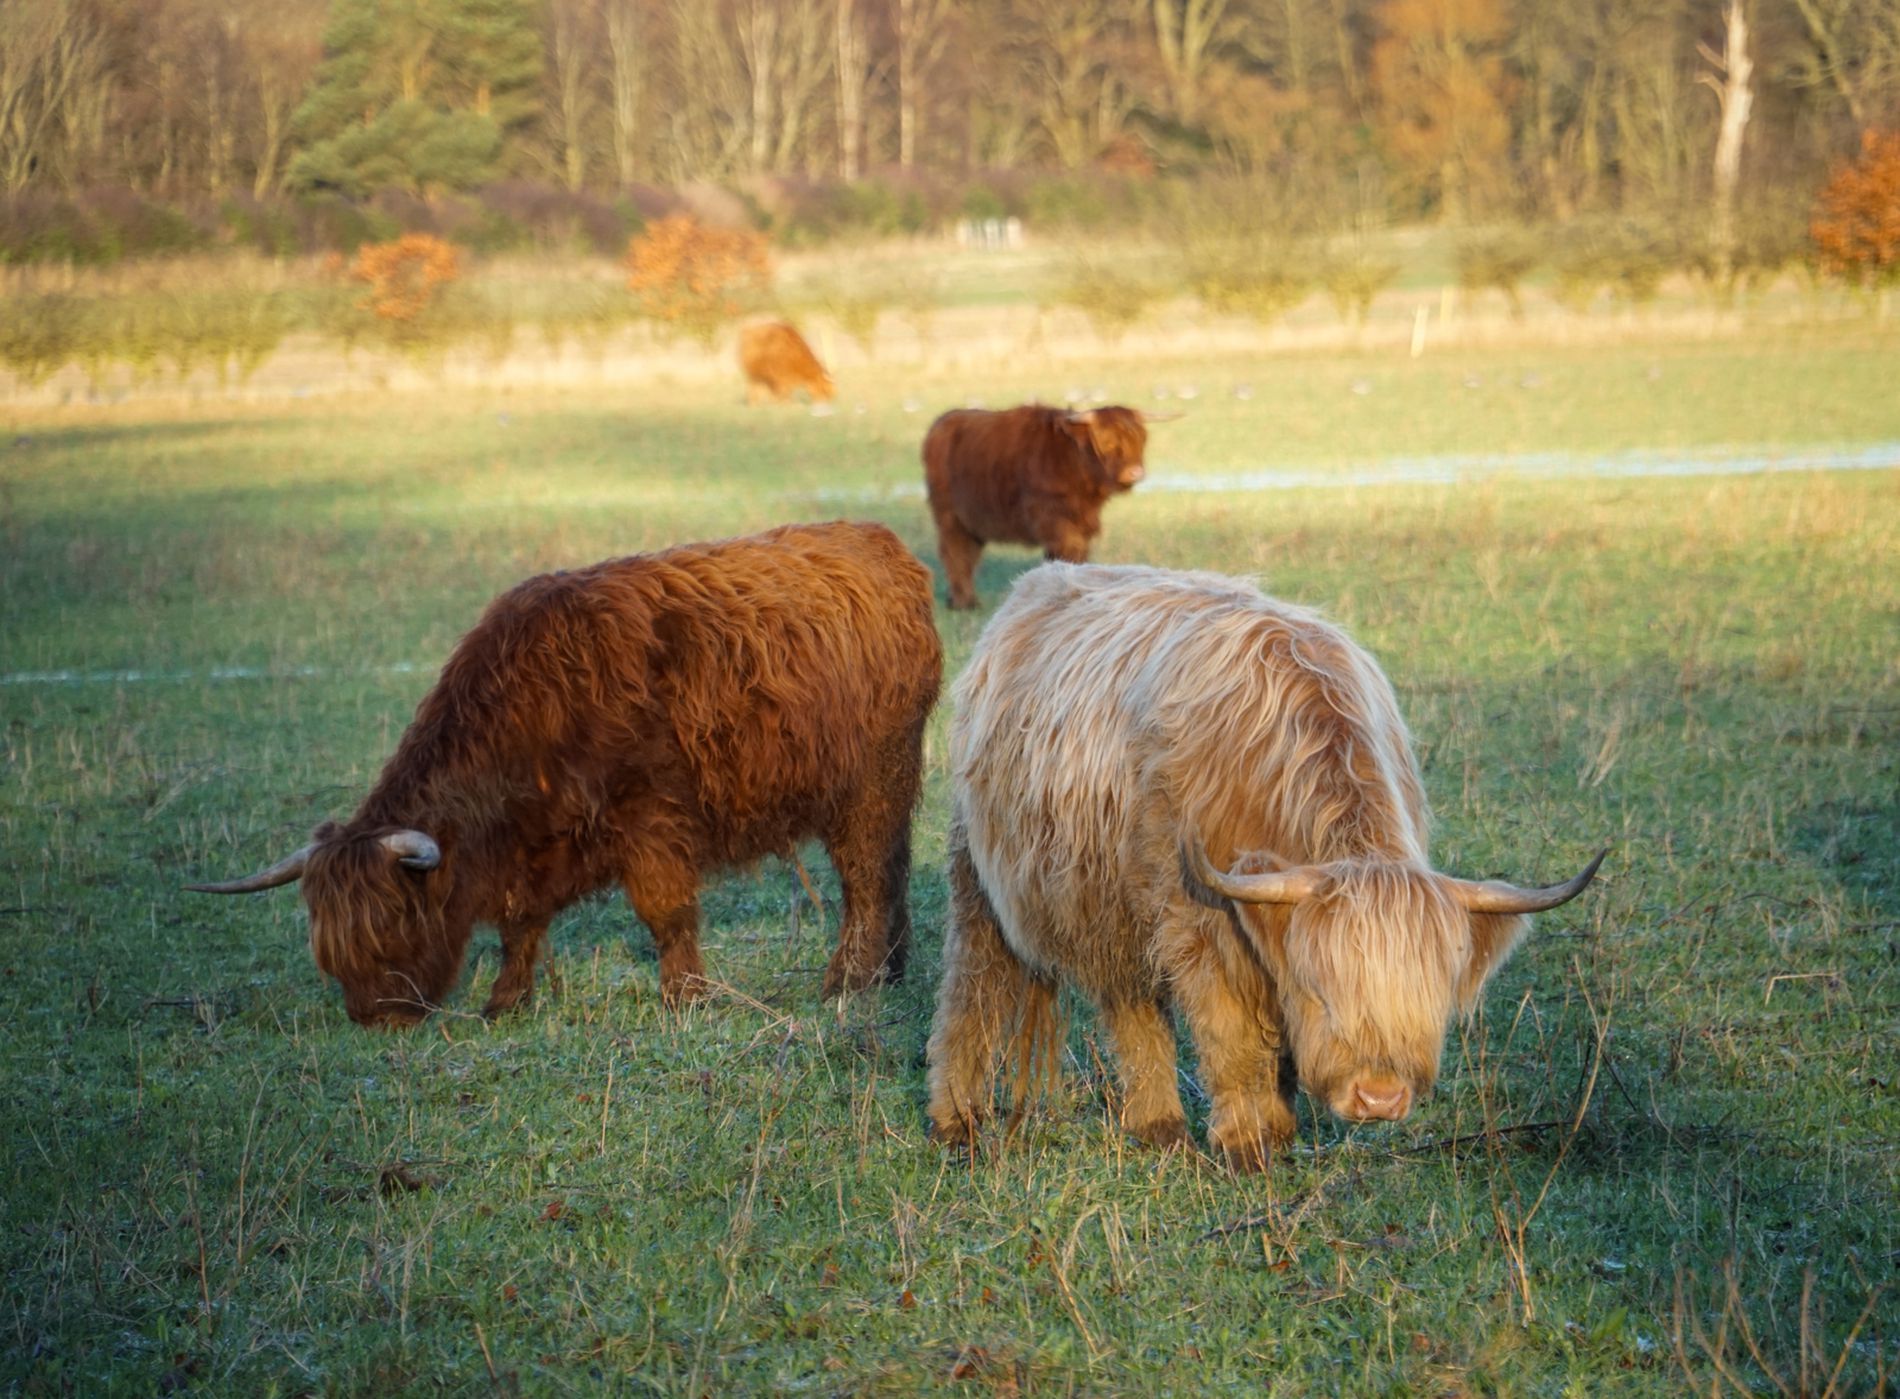
Highland fieid
A serene idyllic landscape with a herd of Highland cattle grazing in a field. The long, shaggy-coated cattle with curved horns have a combination of reddish-brown and cream-colored fur.
A medium-angle shot separates the two foreground cows and places the background faintly out of focus. The depth of field is used to emphasize the animals but retain enough context to be able to enjoy the natural scene.
Labels: Field, Grassland, Nature, Outdoors, Countryside, Farm, Pasture, Rural, Ranch, Animal, Bull, Mammal, Grazing, Cattle, Cow, Livestock, Grass, Plant, Meadow, Longhorn, Ox, Calf, Yak, Vegetation, Highland, Treeline